Machine pistol

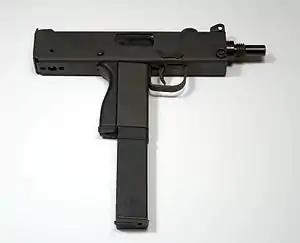
MAC-11, a compact version of the MAC-10

The MAC-10 and MAC-11 were 1970s blowback-designed weapons with the magazine carried in the pistol grip and a select-fire switch. The .45 ACP MAC-10 had a rate of fire of 1,100 RPM, and the 9×19mm version 1,200-1,500 RPM. The MAC-11 could also fire 1,200-1,500 RPM with its lighter .380 ACP cartridges. These guns were designed by Gordon Ingram and Military Armament Corporation in the US. The weapons were used in special operations and covert applications in Vietnam and by Brazilian anti-terrorist units, most people fitting it with a silencer using its threaded barrel. While some sources call the MAC-10 and MAC-11 machine pistols, the guns are also referred to as compact submachine guns.